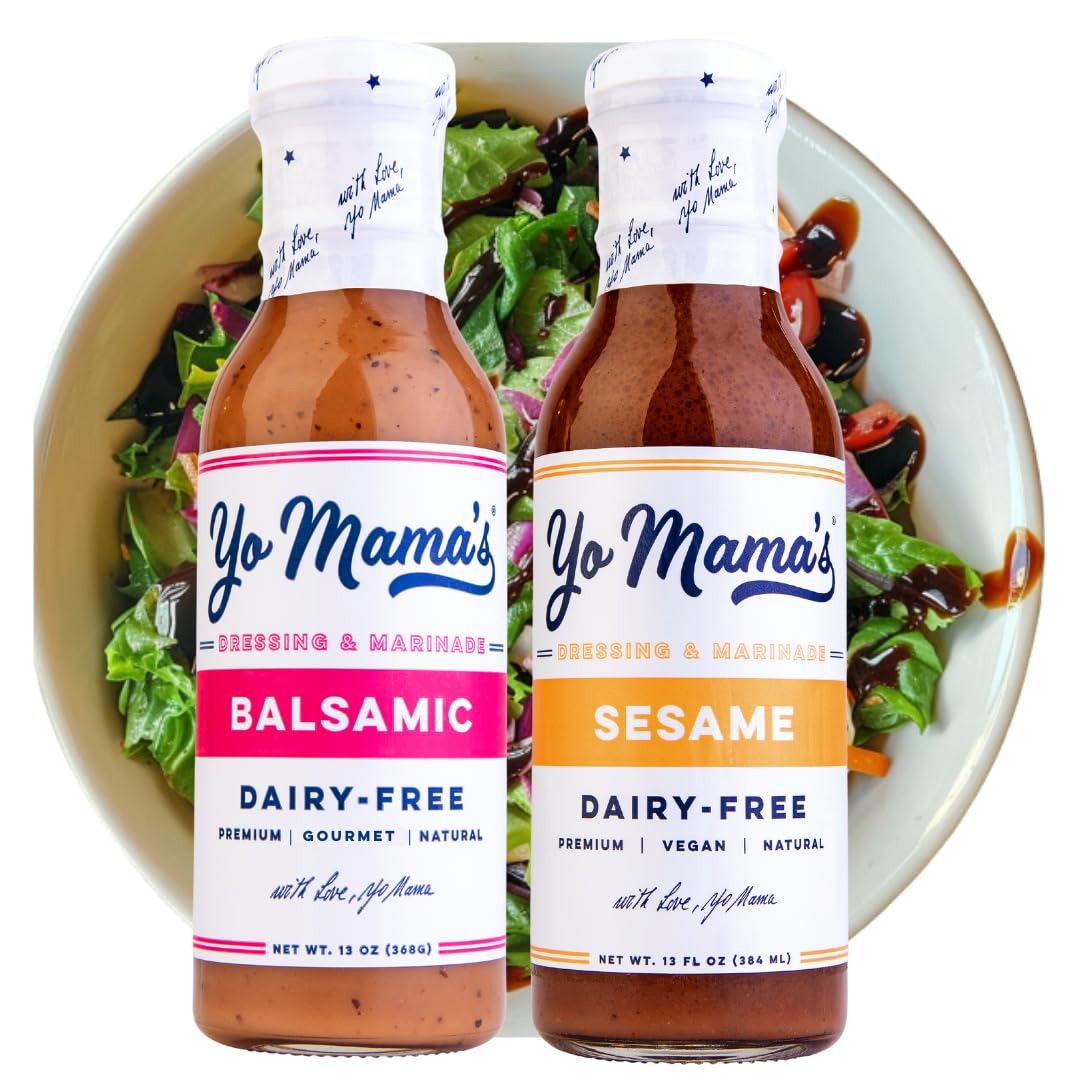
Item Name: Yo Mama's Foods Gourmet Honey Balsamic & Asian Sesame Dressing and Salad Oil Combo Pack - Pack of (2) - Low Carb, Low Sodium, and Vegan
Bullet Point 1: Carefully crafted in small batches using exclusively fresh, natural ingredients, our renowned recipe has undergone nearly seven decades of refinement to achieve one straightforward objective: to bring you culinary bliss.
Bullet Point 2: DAIRY-FREE and KETO-FRIENDLY. Crafted exclusively from the freshest natural ingredients, our universally loved and irresistibly delicious Ranch dressing is not only dairy-free and gluten-free but also free from any added sugars. Boasting just one net carb per serving, our Ranch is a favorite among many who follow low-carb or low-sugar diets, adding flavor to their meals with guilt-free satisfaction.
Bullet Point 3: BEYOND A MERE DRESSING, AN INTEGRAL PART OF YOUR JOURNEY. Our team comprises genuine enthusiasts just like you, and our commitment is to bring people together through the shared joys of food, family, and cherished memories. That's precisely why our dressings are meticulously handcrafted in small batches, infused with the same warmth and care that were nurtured in our own mothers' kitchens.
Bullet Point 4: A GENUINELY ADAPTABLE DRESSING TO ELEVATE EVERY DISH. Our gourmet Japanese-style Sesame dressing is perfect for enhancing salads, stir-fries, sushi, meats, noodles, and vegetables. It also excels as a delectable marinade for chicken, fish, or shrimp. Infused with a hint of brown sugar, our Zesty Sesame dressing can even be elegantly drizzled over hors d'oeuvres to leave a lasting impression on your guests.
Bullet Point 5: ADD TO YOUR CART NOW for an absolutely remarkable, genuine culinary journey. And be sure to watch for Yo Mama's Foods Caesar, Sesame, and Balsamic Dressings, along with our delectable Gourmet Pasta Sauces.
Value: 26.0
Unit: Ounce

Price: 19.99